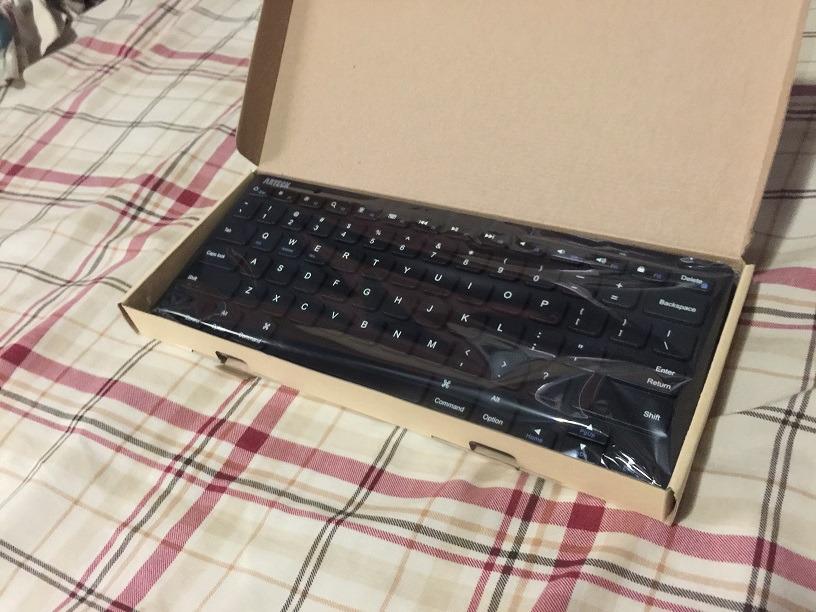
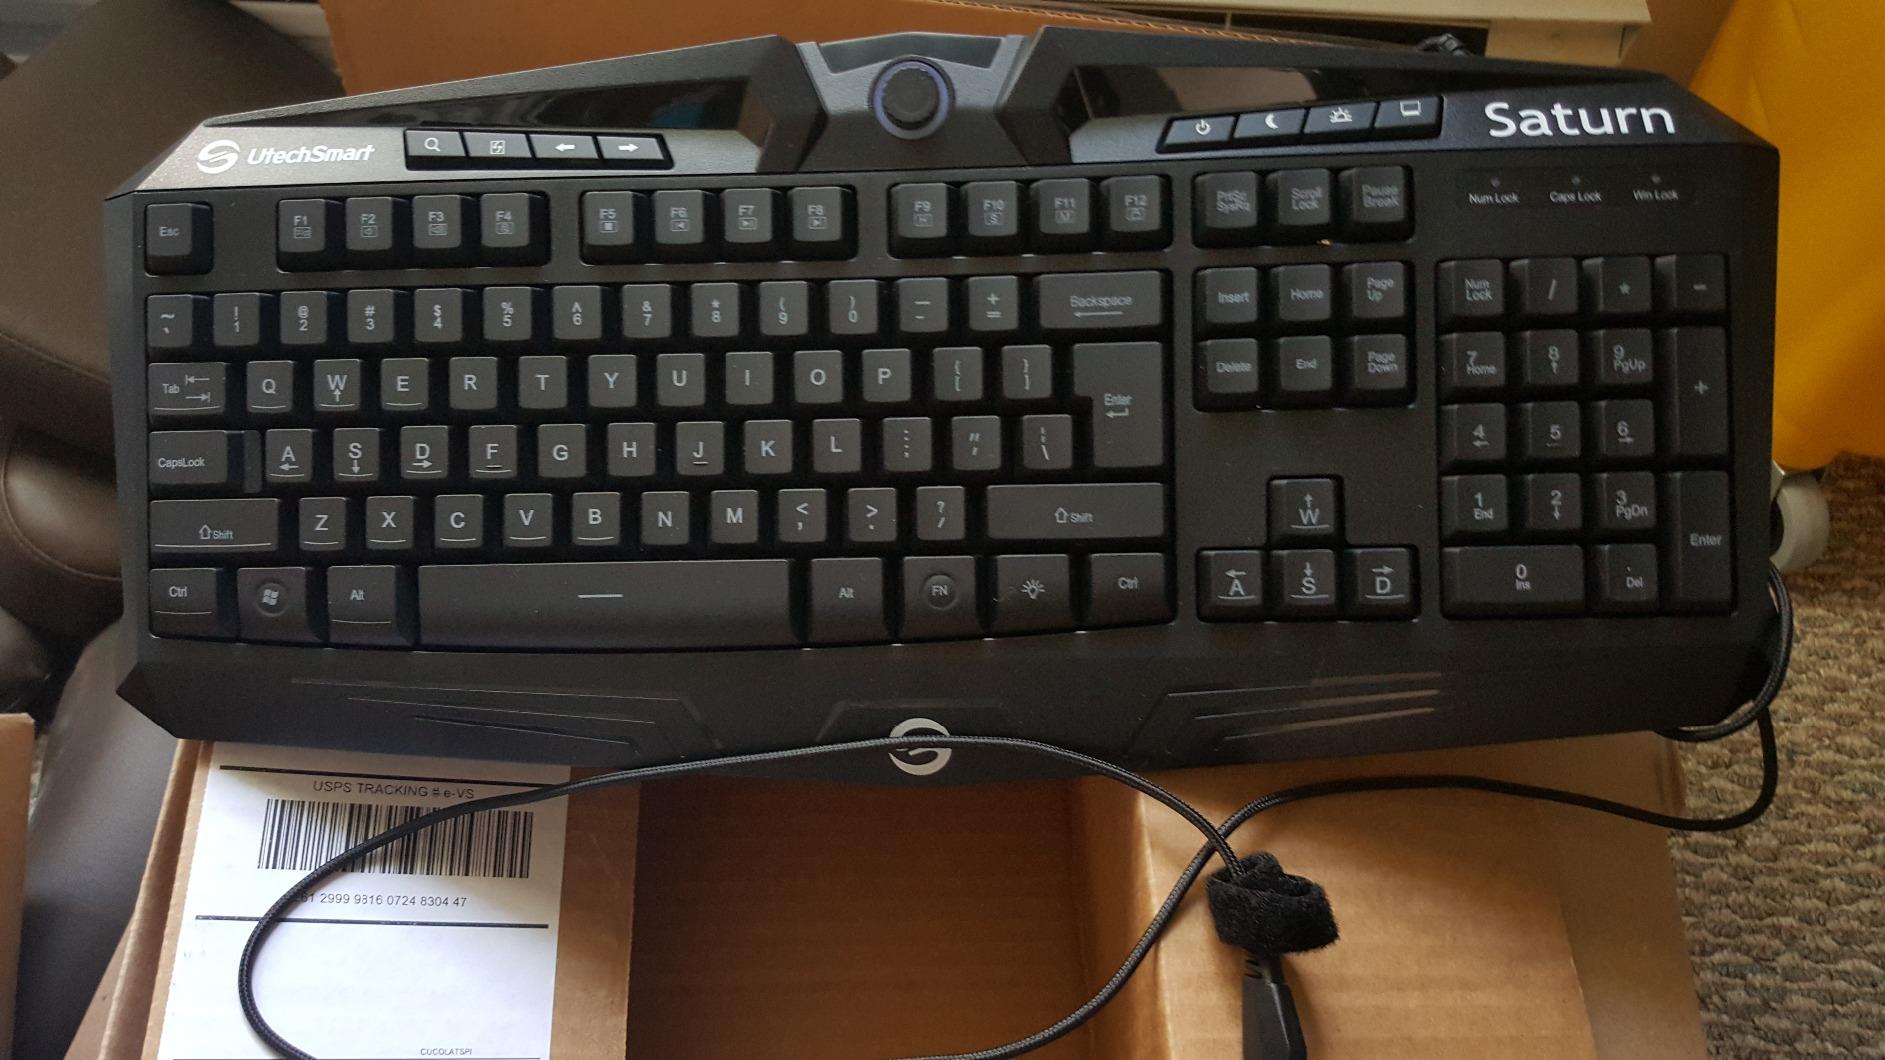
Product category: keyboard
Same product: no